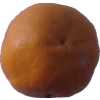
Label: images